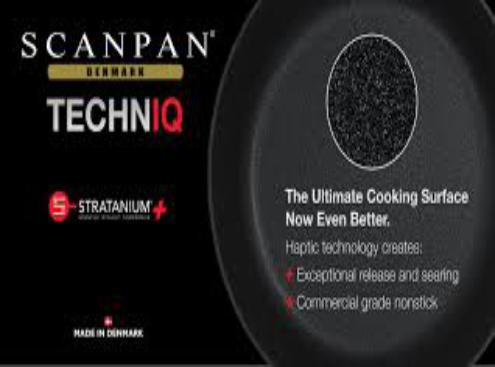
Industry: Necessities